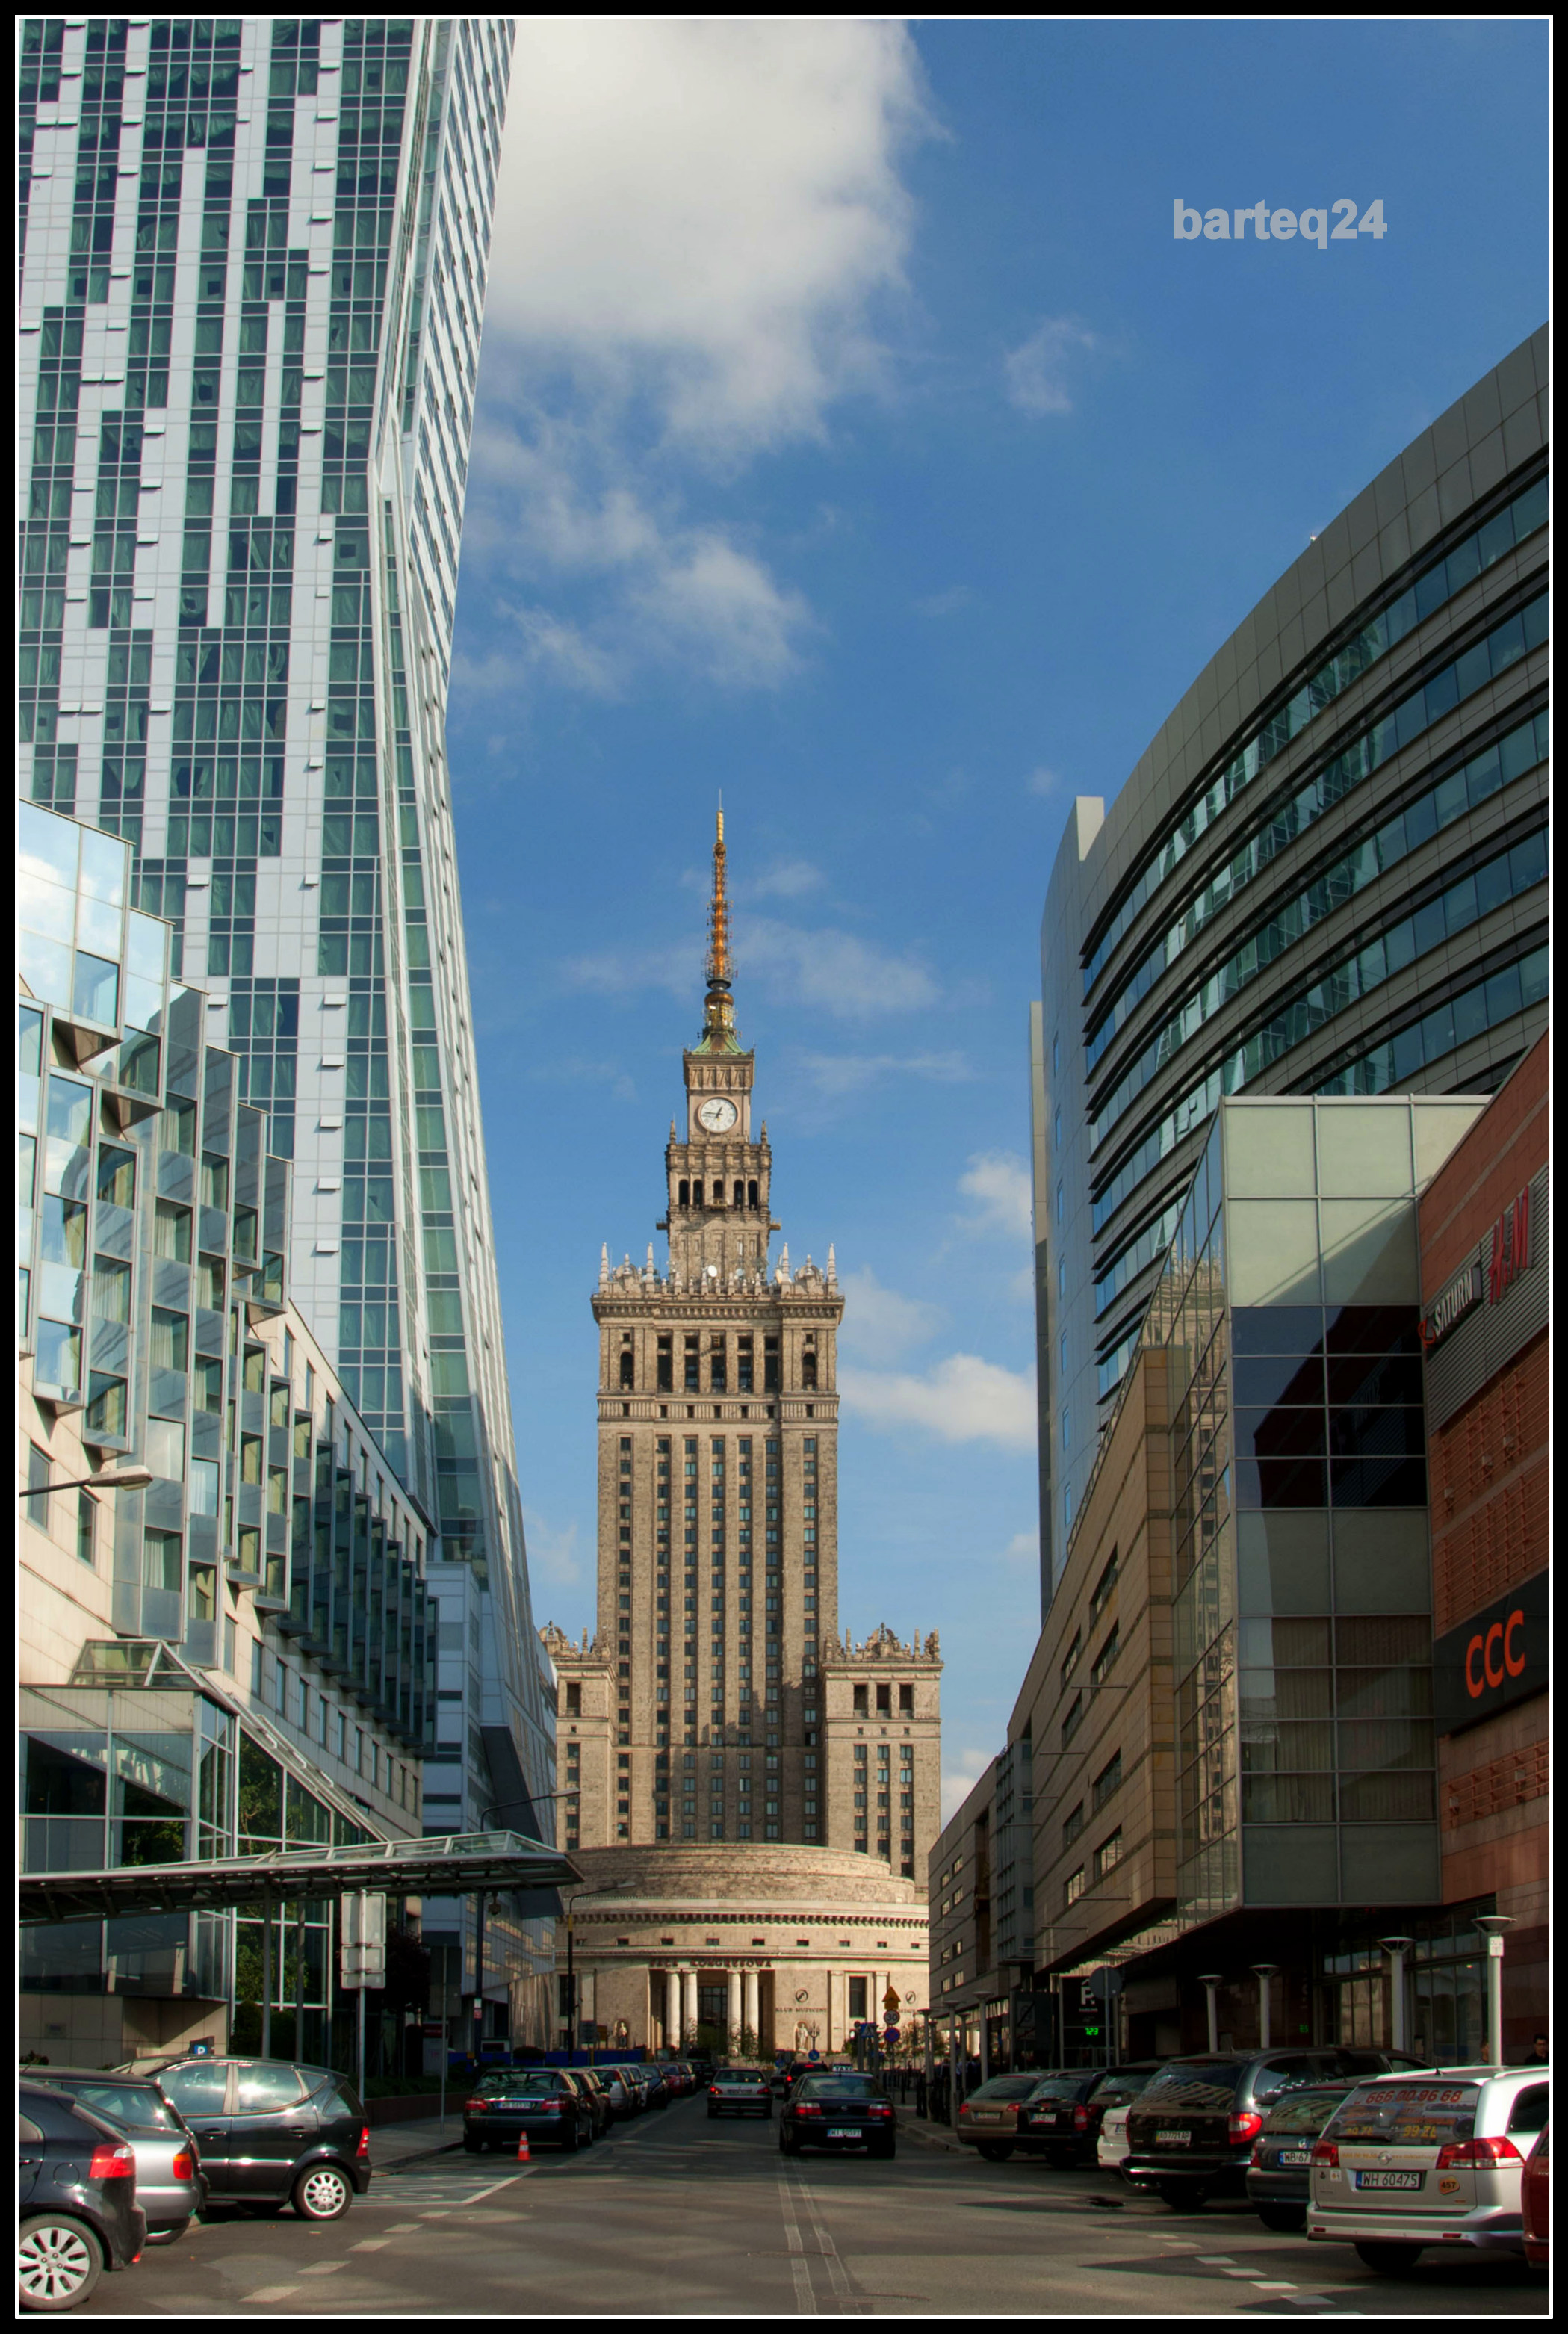
architecture, skyline, street, city, skyscraper, cityscape, downtown, europe, tower, plaza, landmark, facade, tower block, poland, europa, polska, warsaw, warszawa, metropolis, mazovia, mazowsze, paackulturyinauki, ulicazota, zlotastreet, condominium, urban area, human settlement, metropolitan area